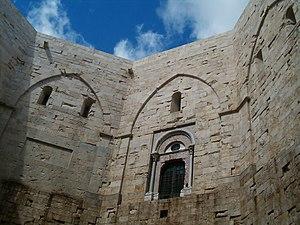
Vue de la cour intérieure du Castel del Monte (Puglia, Italie), ~1240. Italiano: Vista della corte interna di Castel del Monte (Puglia, Italy), circa 1240.